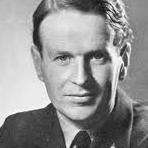
Age: 24